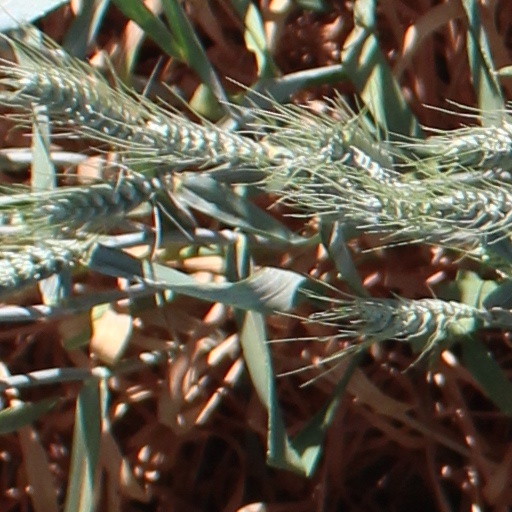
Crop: wheat